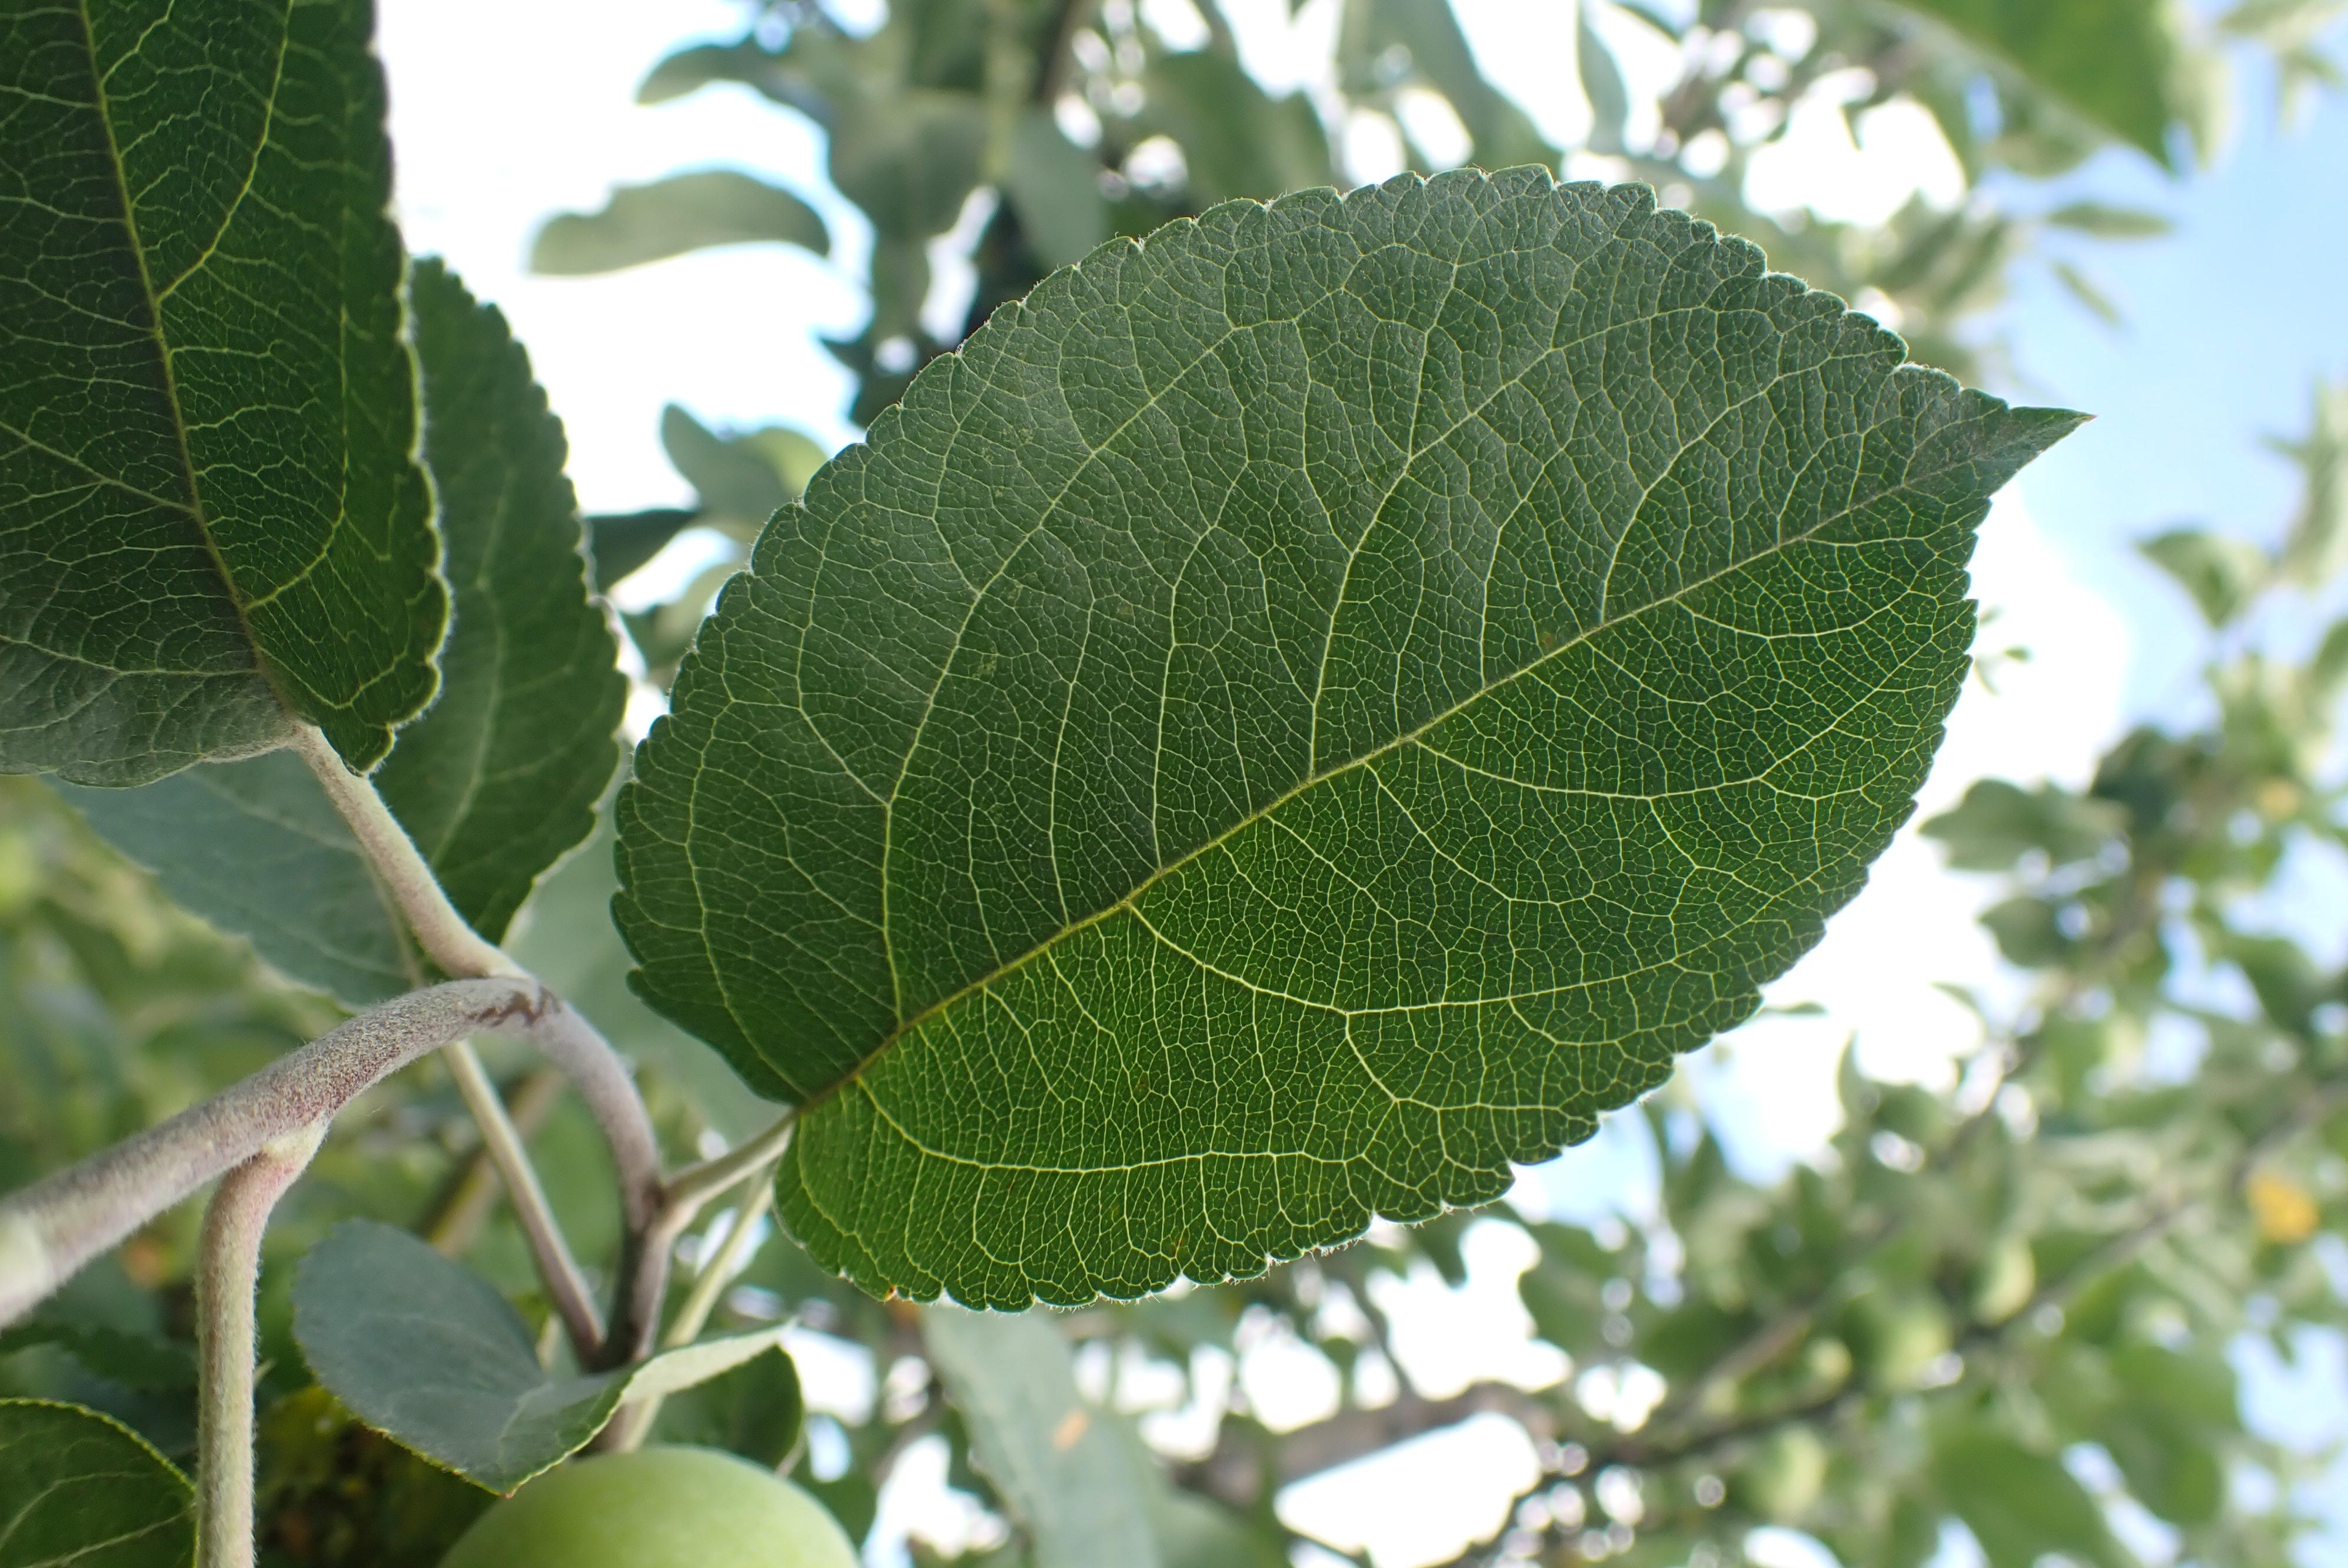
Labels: healthy